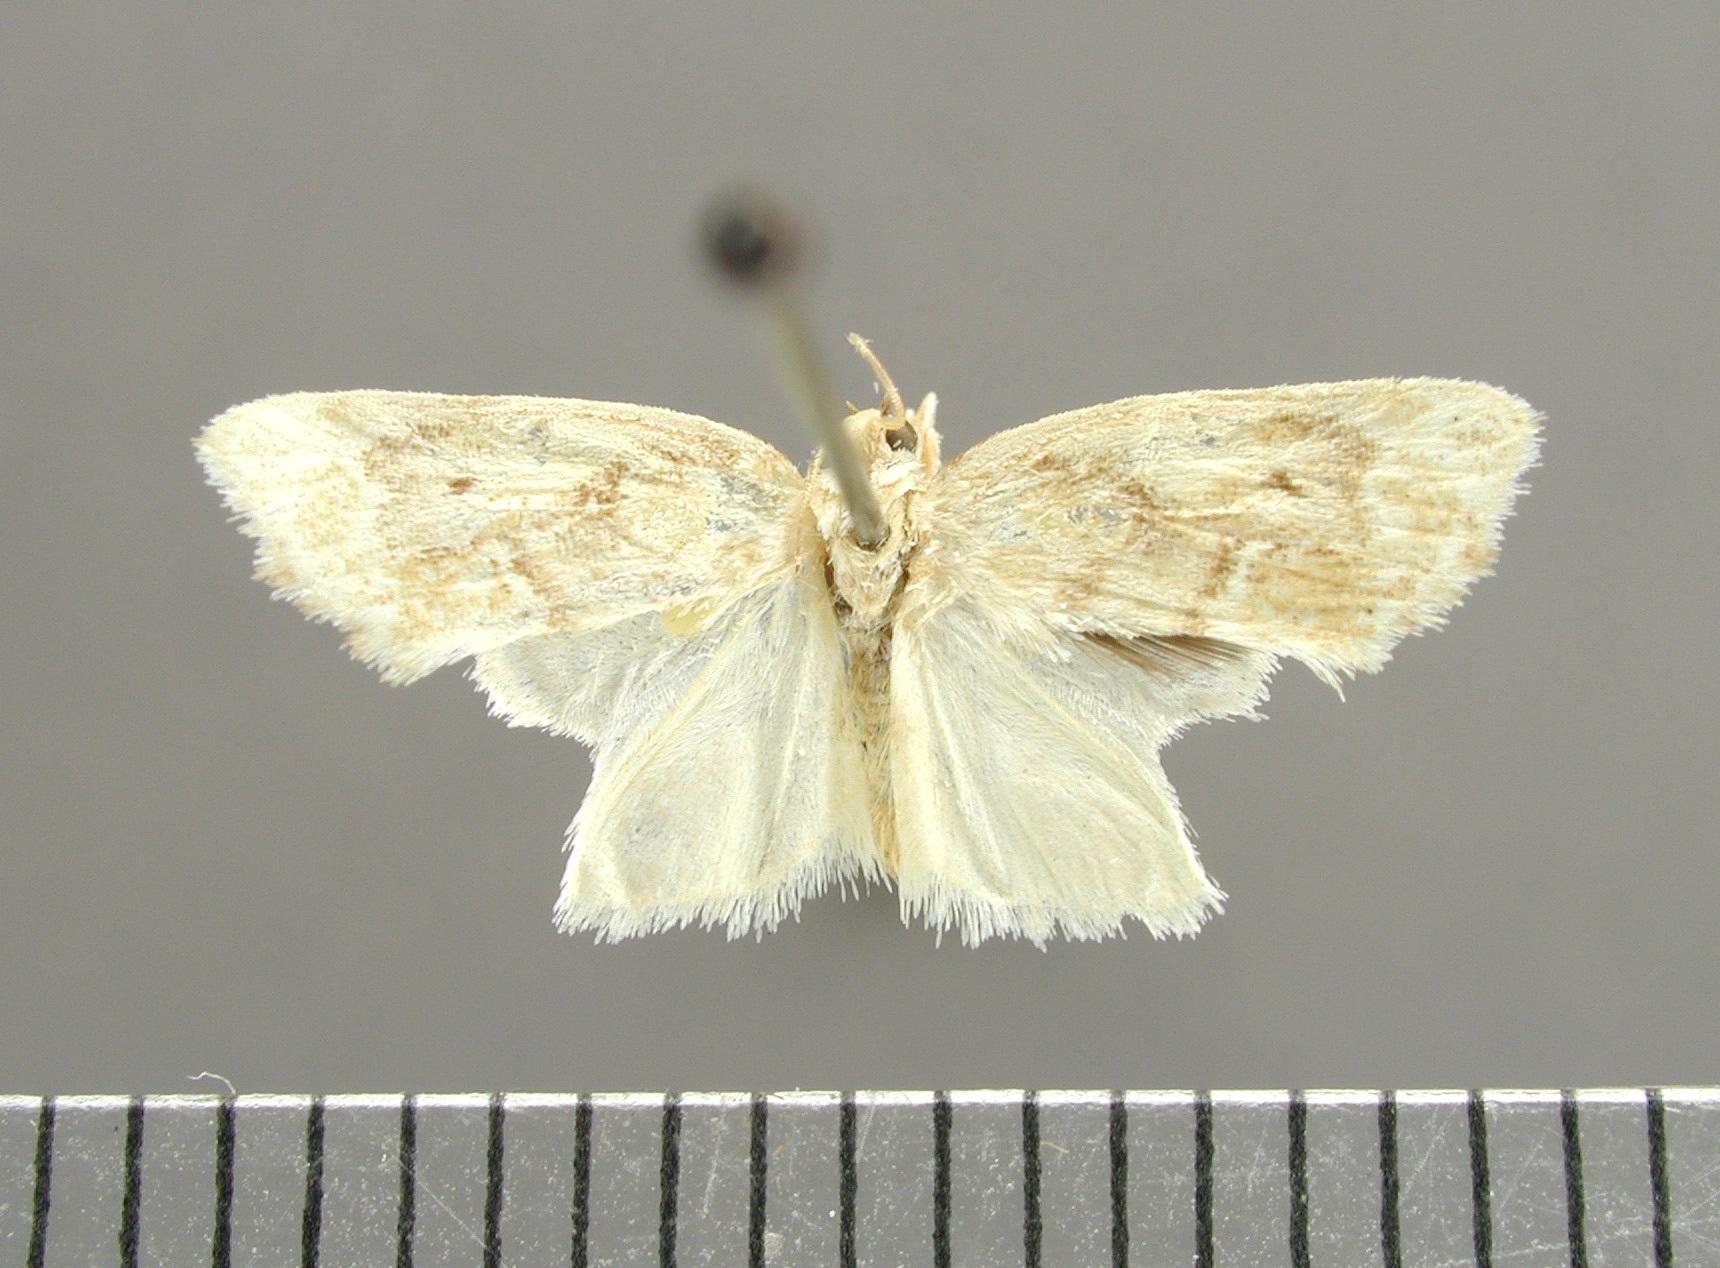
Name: Disoidemata nicephora
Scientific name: Disoidemata nicephora Schaus, 1924
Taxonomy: Animalia, Arthropoda, Insecta, Lepidoptera, Arctiidae
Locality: Guatemala